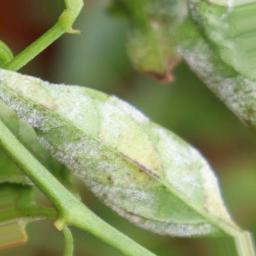
Label: powdery mildew